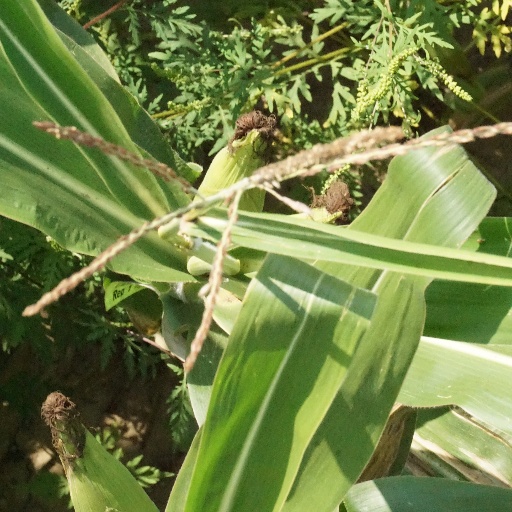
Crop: maize; corn